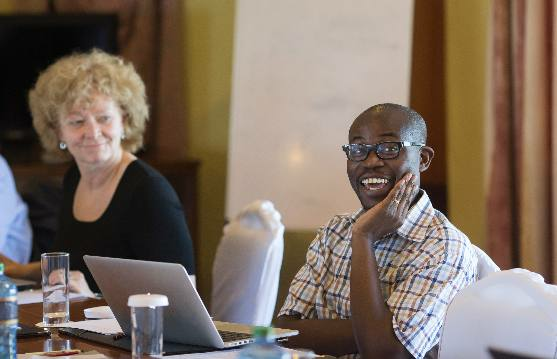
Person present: Yes